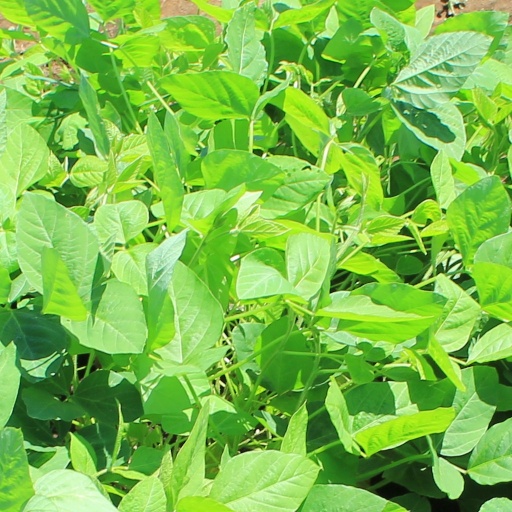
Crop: soybean